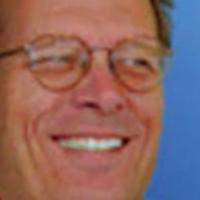
Age group: age 56-65